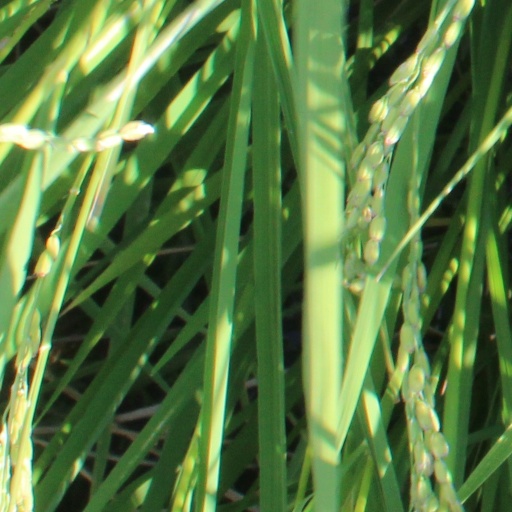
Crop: rice